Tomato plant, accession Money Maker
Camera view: tilt-top (135 deg); turntable rotation: 30 degrees
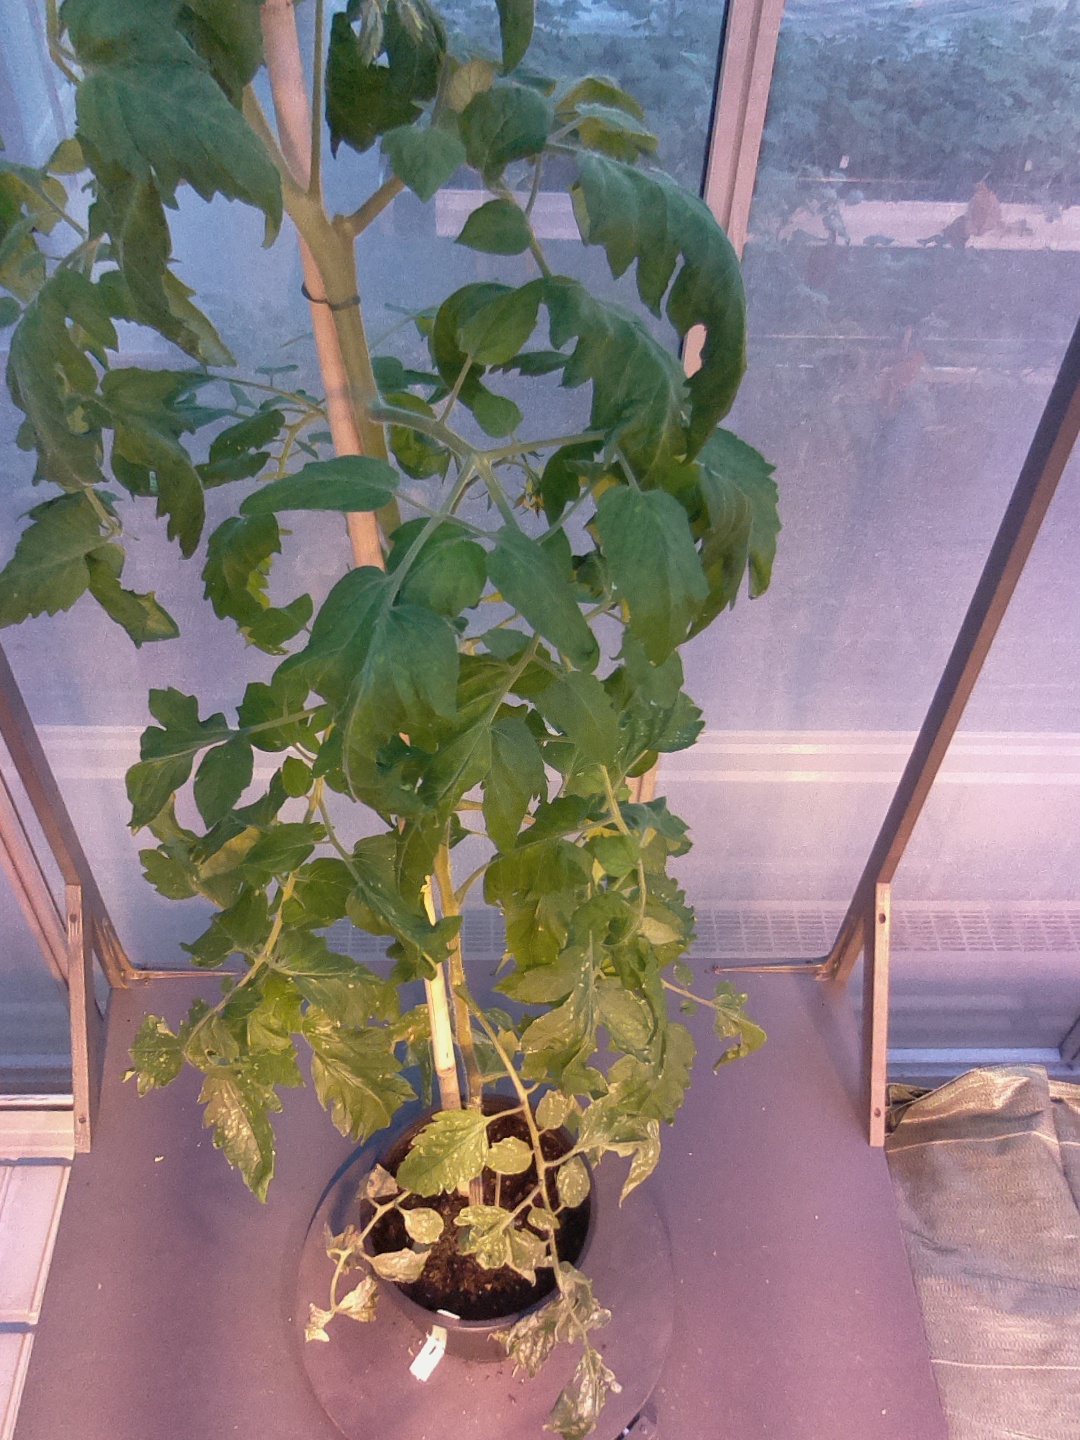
BBCH growth stage 68: Full flowering, 80%-90% of flowers open, more petals falling